Gustaf Hagerman

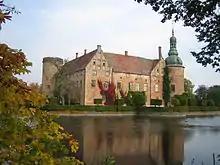
Vittskövle Castle, acquired by Hagerman in 1836.

Gustaf Hagerman on the 7 October 1798, married Christina Maria Blanxius, Predbjörn Blanxius' daughter. In 1831 he built the Hagerman House in Ystad, and in 1836 he acquired Vittskövle Castle from his brother, Jonas Hagerman, where he spent his final years. Vittskövle Castle, was inherited by his daughter Marie, who married court marshal Rudolf Holder Stjernswärd. Descendants of Hagerman through the Stjernswärd family still own Vittskövle Castle.